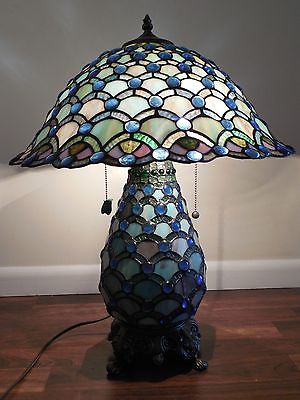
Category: lamp